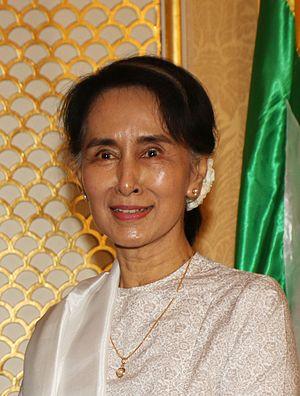
La School of Oriental and African Studies, souvent appelée simplement par son acronyme SOAS, est une école constituante de l'université de Londres spécialisée dans les arts, humanités, langues, cultures, droit et sciences sociales en relation avec l'Asie, l'Afrique et le Proche-Orient. La SOAS propose environ trois cents variations de Bachelor et plus de soixante-dix cours de master. Les doctorats sont aussi proposés dans toutes les facultés de l'établissement. Située au cœur de Londres, la SOAS est souvent présentée comme « le meilleur centre de recherche au monde concernant les matières en relation avec l'Asie, l'Afrique et le Moyen-Orient ».